Church of Our Lady of Mount Carmel (Ouro Preto)

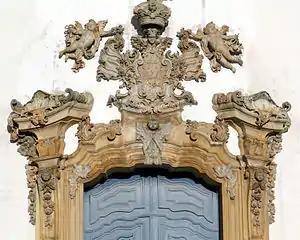
Detail of the frontispiece.

The carved stone frontispiece is assigned to Aleijadinho. The side altars were designed in 1779 by an unknown artist, and later João Nepomuceno Correia e Castro modified their layout. The main altar was designed by Mestre Ataíde, and the pulpits follow the project of João Gomes. The works of internal decoration were completed by Manuel Francisco de Araújo in 1784, but the renovations were carried out slowly, remaining until the early twentieth century.